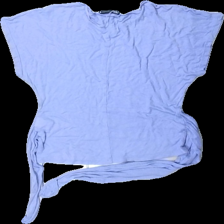
View: back
Type: Top
Category: Ladies
Brand: Zara
Colors: Purple
Material: 100% viscose
Cut: C-collar, Regular
Size: S
Season: All
Price range: 50-100
Recommended usage: Reuse